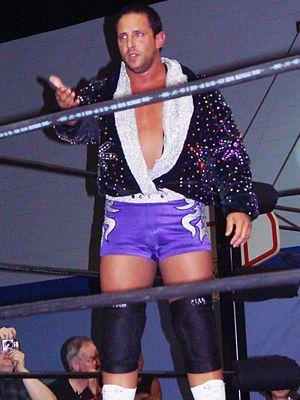
Peter Gruner plus connu sous le nom de ring de Billy Kindman est un catcheur professionnel américain. Il est connu pour son travail à la World Championship Wrestling de 1996 à 2001. Dans cette fédération, il remporte à trois reprises le championnat du monde des poids lourd légers de la WCW et deux fois le championnat du monde par équipes de la WCW avec Rey Mysterio, Jr. puis Konnan. Il est aussi le dernier champion du monde par équipes des poids lourd légers de la WCW avec Mysterio.